Shala (tribe)

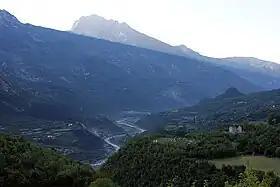
Shala Valley

The tribal region is situated in northern Albania, in the valley of the river Shalë, north of the Drin and south of Theth, in the Dukagjin Highlands. Shala can be broken down into two main sectors: Upper Shala and Lower Shala. Upper Shala is occupied by the village Theth which, under the Ottomans, comprised its own military-administrative unit ("bajrak"). Theth is made up of 10 neighbourhoods or quarters ("mëhallë" or "lagje"): "Okol", "Nikgjonaj", "Gjelaj", "Gjeçaj", "Ndreaj", "Ulaj", "Kolaj", "Grunas", "Stakaj", and "Nën Rreth". "Ndërlysaj", located to the south, is an extension of Thethi, as is "Rrogam" located in the Valbona Valley on the other side of the Valbona Pass. Upper Shala is home to some of the highest peaks in Albania, including Maja Jezercë.